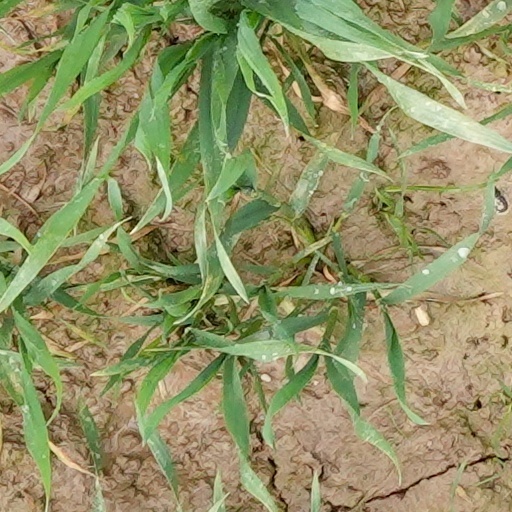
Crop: wheat